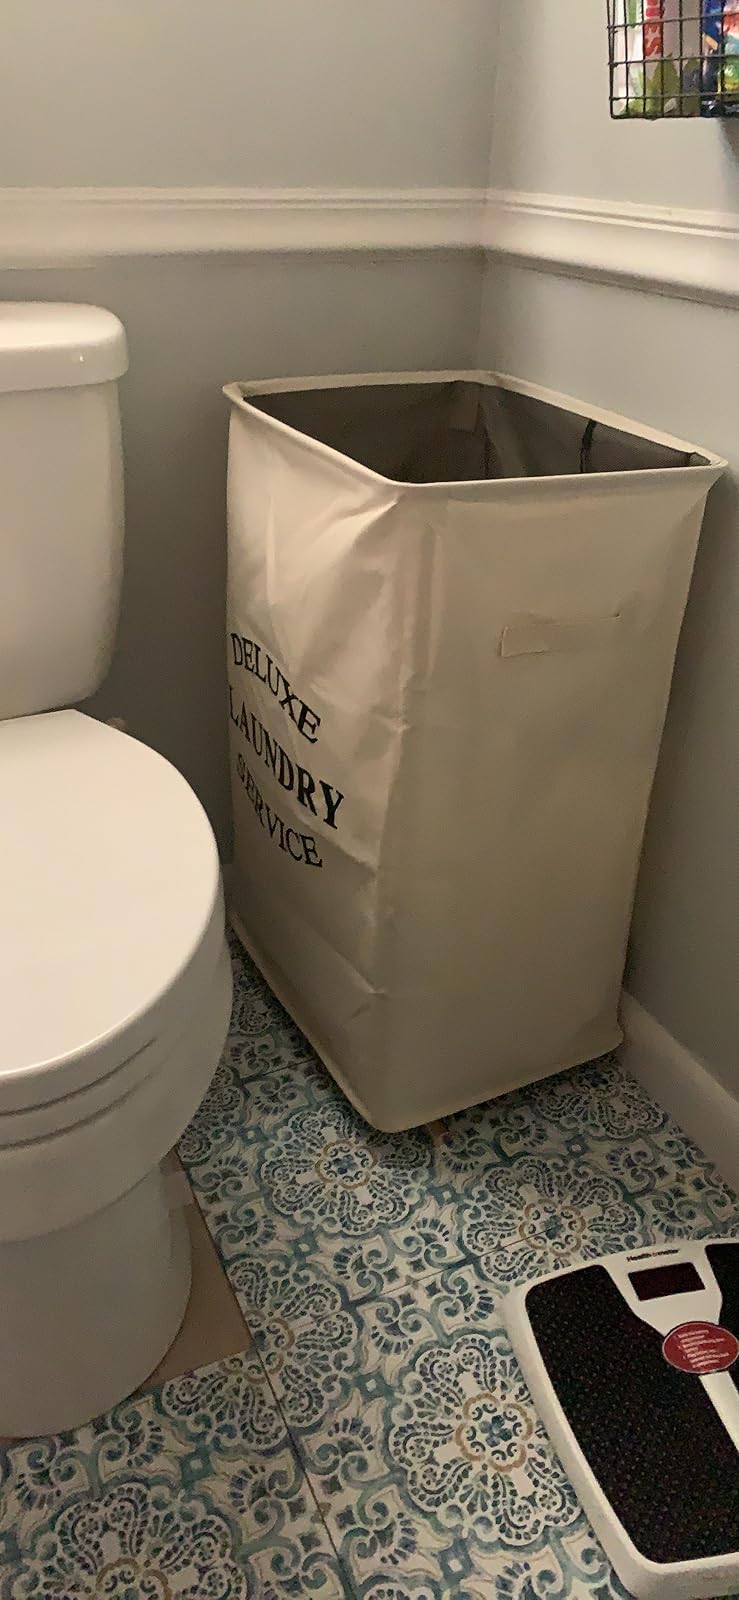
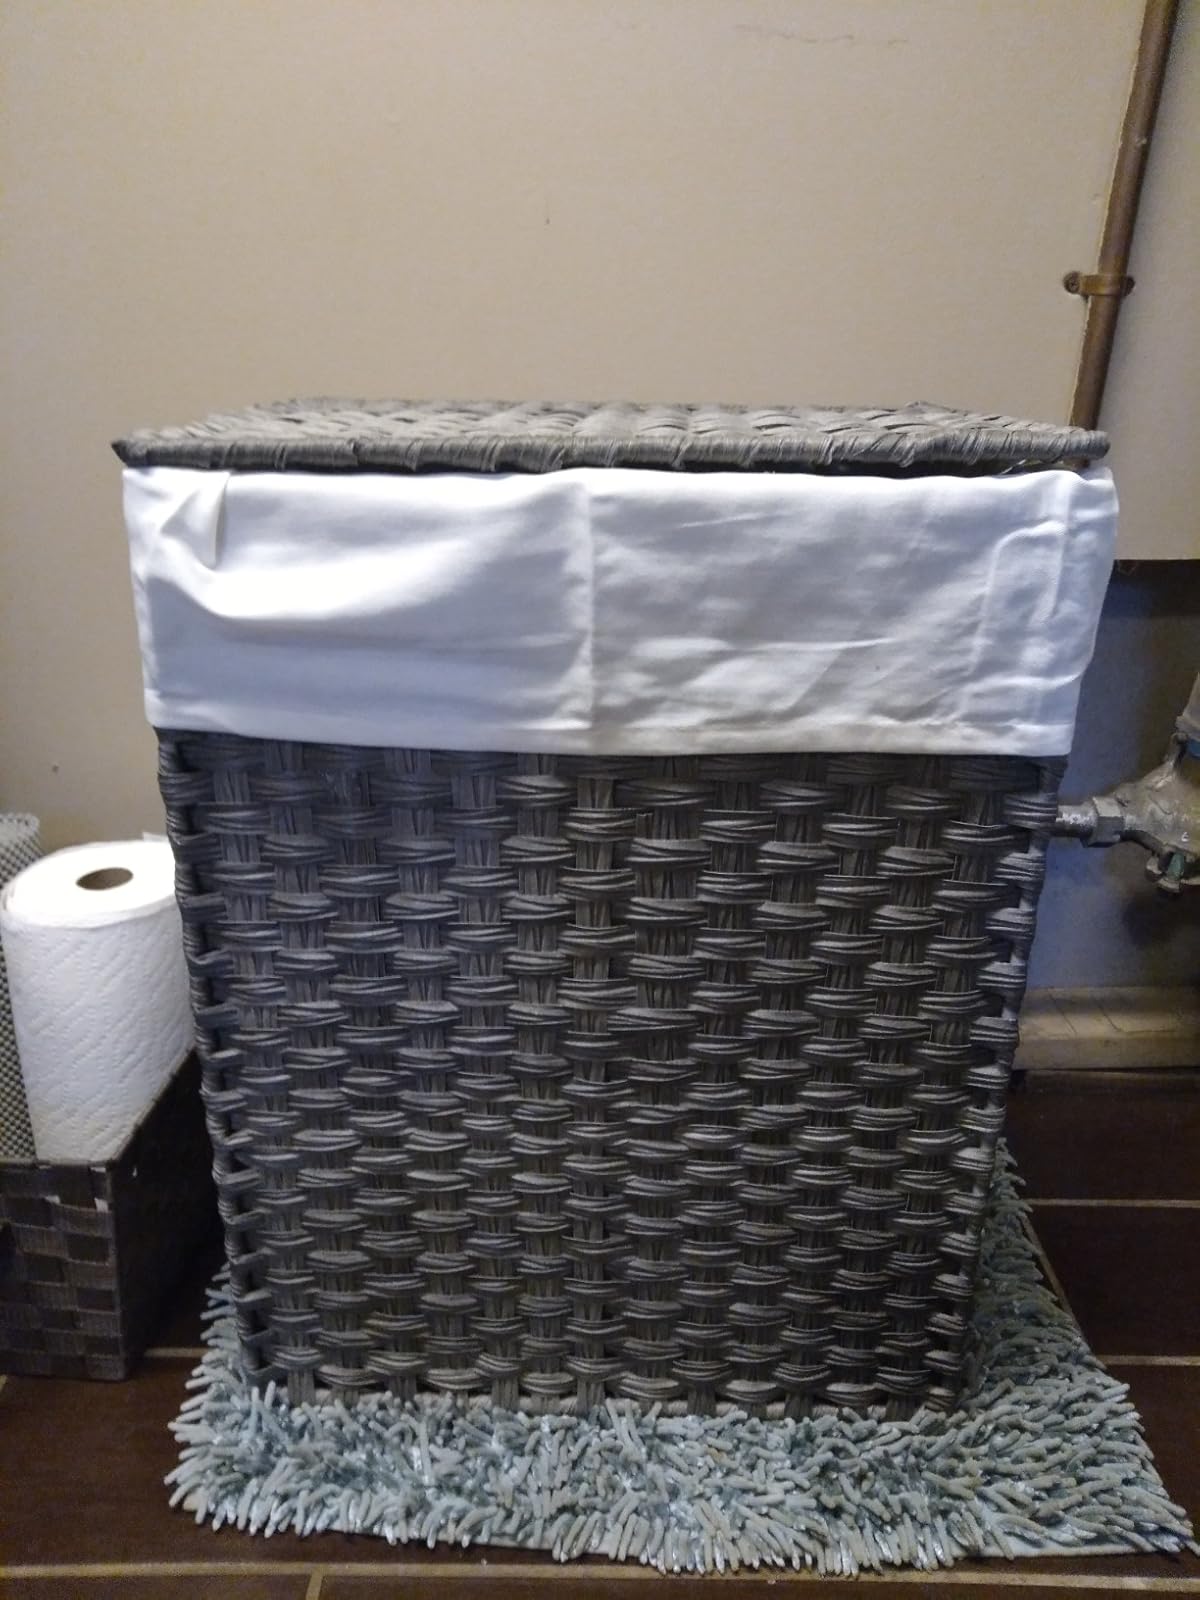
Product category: items_hamper
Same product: no